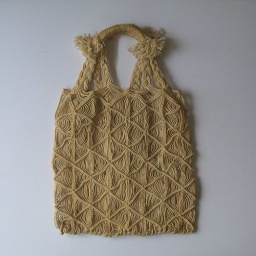
Cute vintage beach bag in a woven undyed natural fiber. Purse opens to one large compartment.